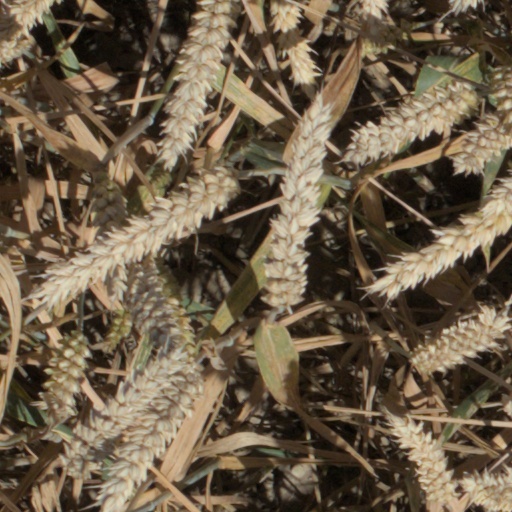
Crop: wheat